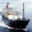
Label: ship